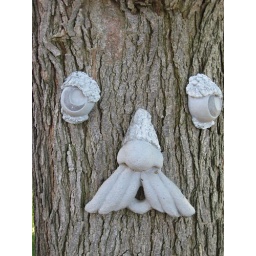
The tree in the forest comes alive